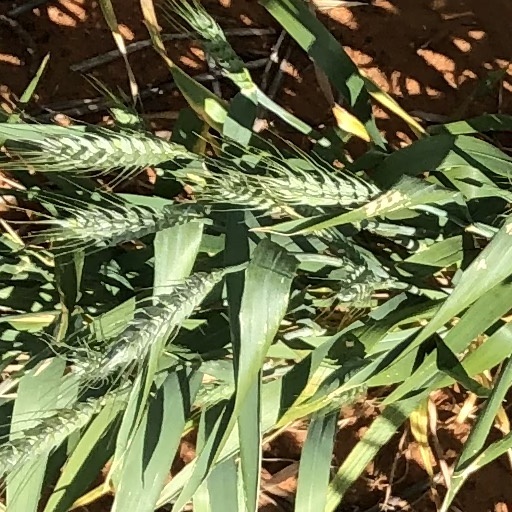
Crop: wheat